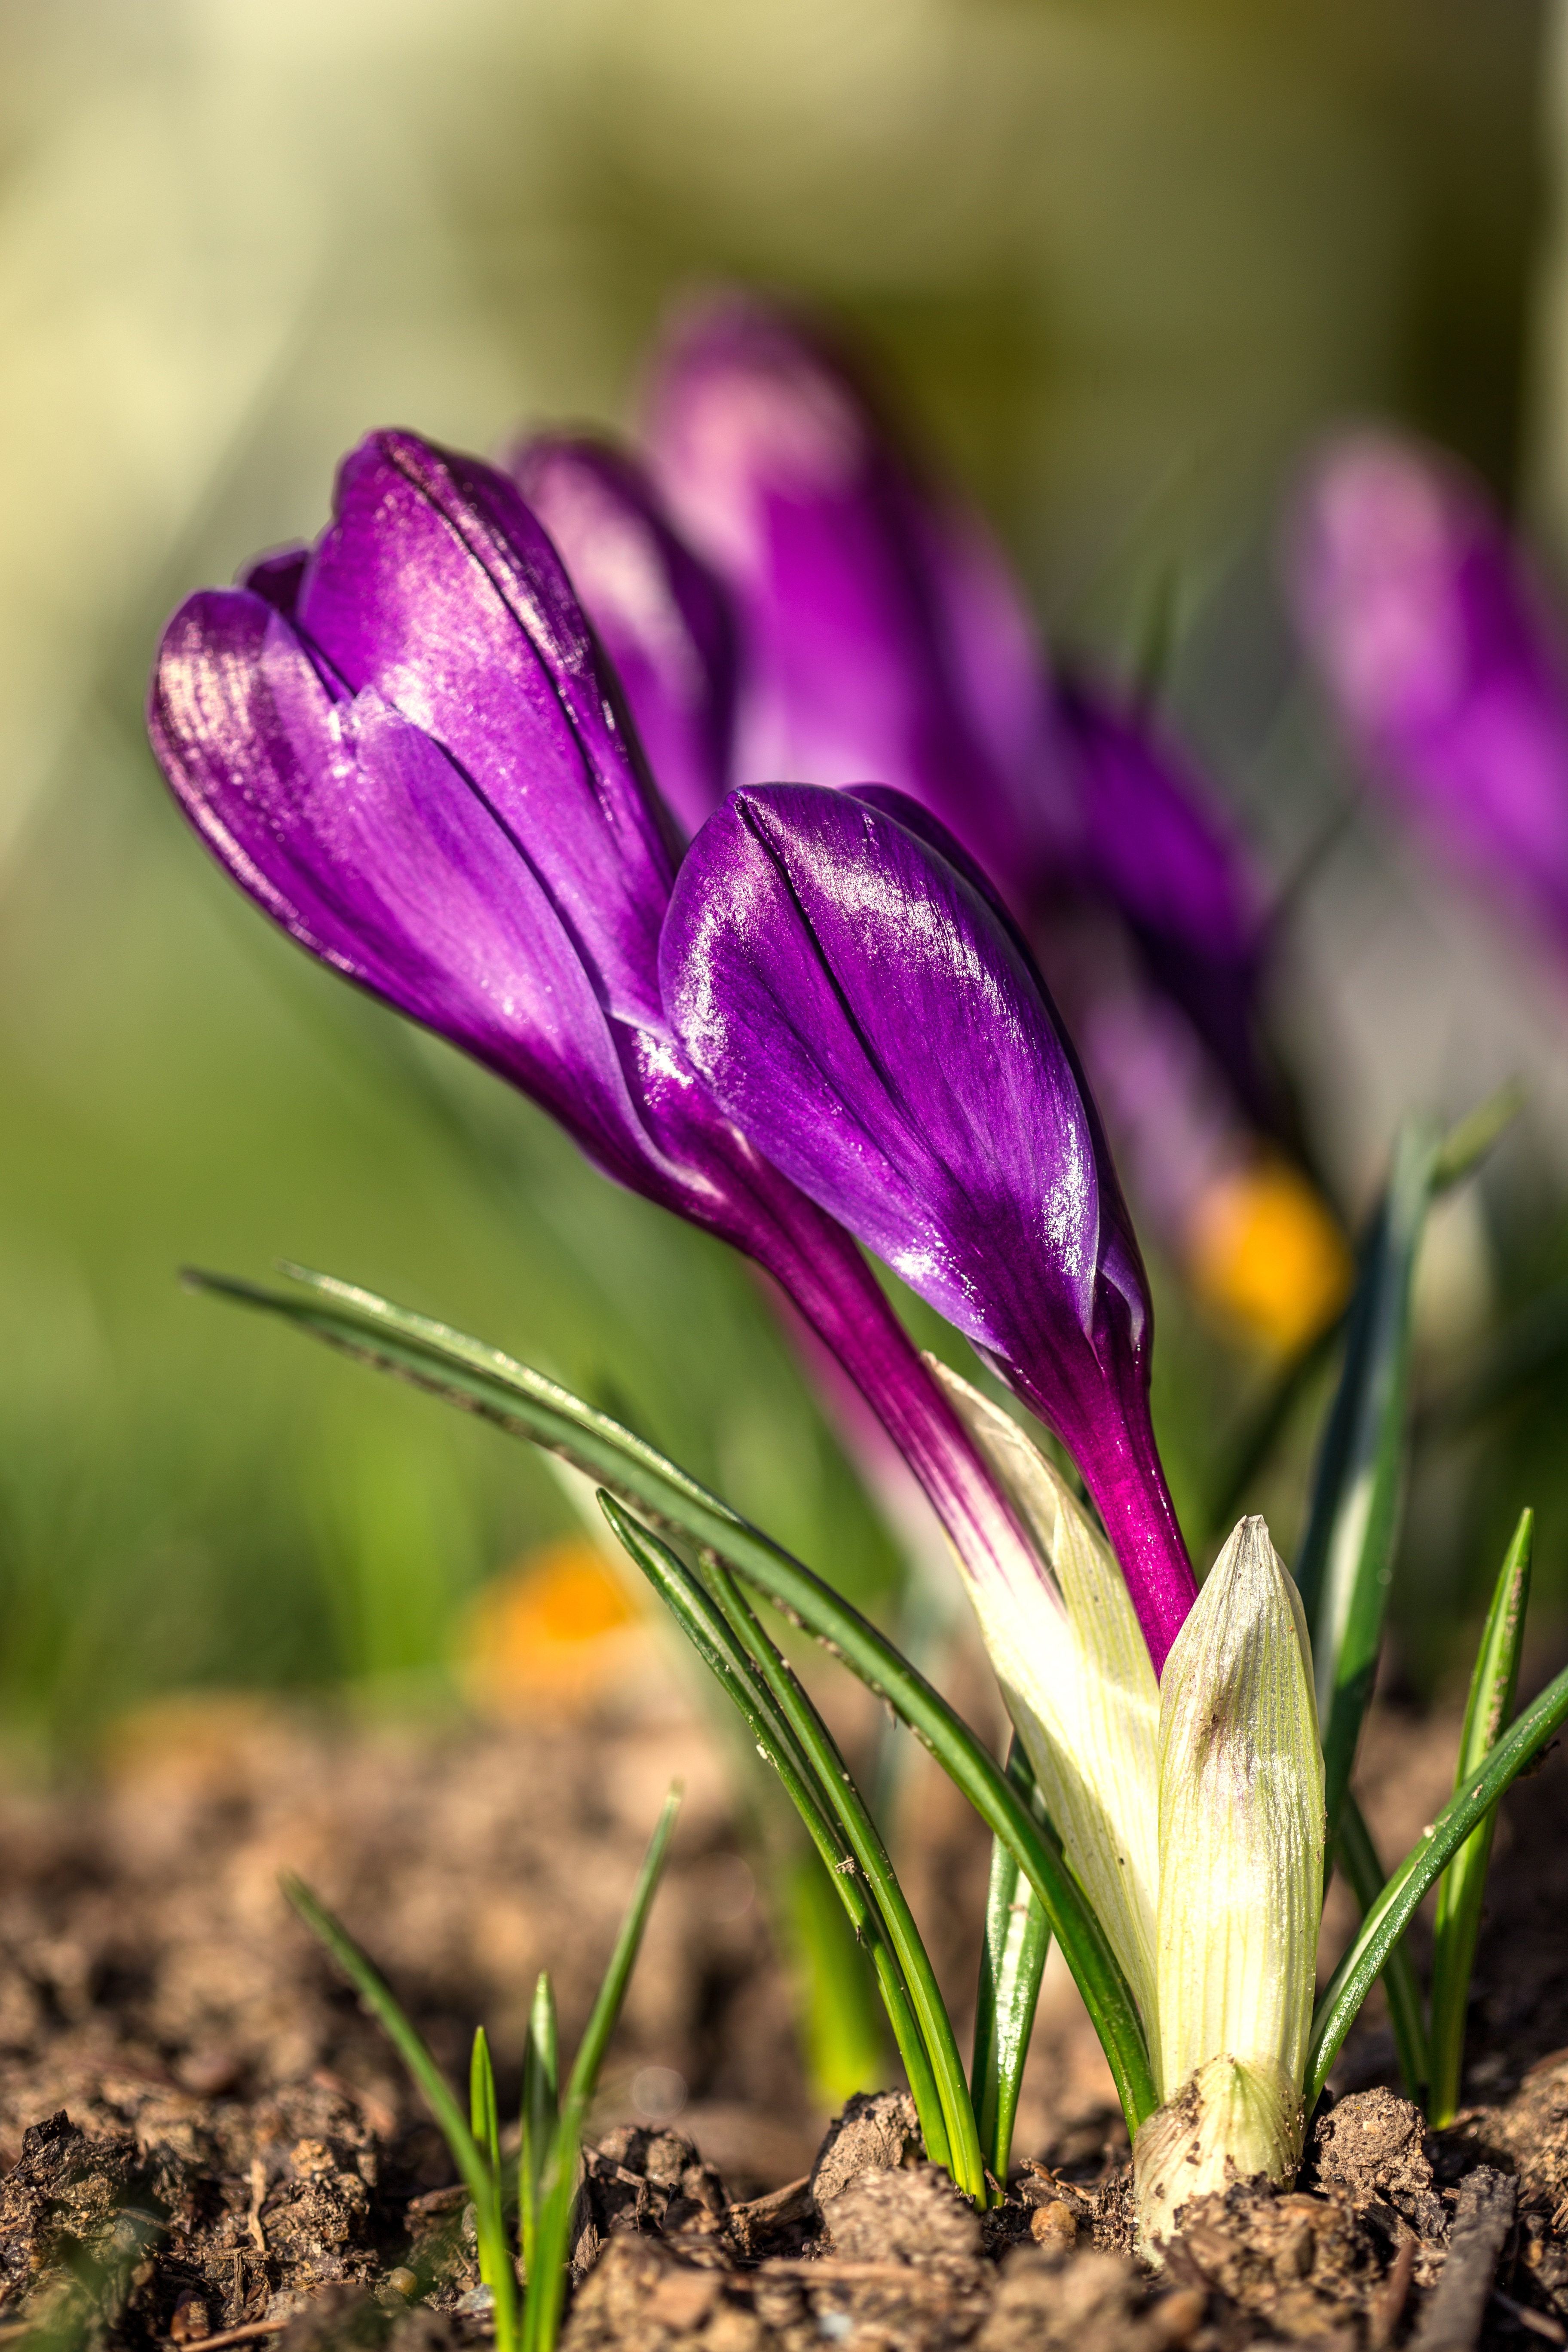
plant, flower, petal, botany, flora, wildflower, crocus, flower garden, macro photography, garden flower, flowering plant, plant stem, land plant, iris family